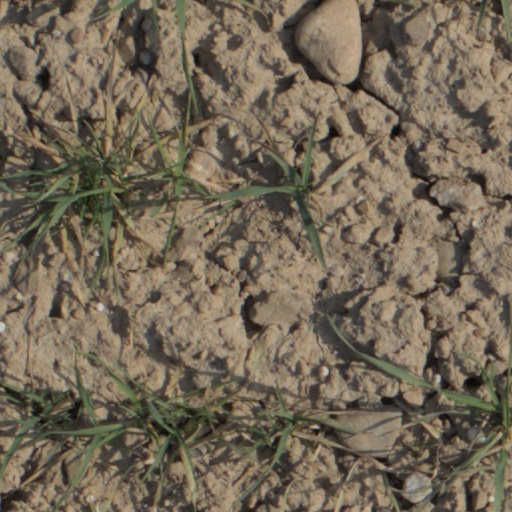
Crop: wheat